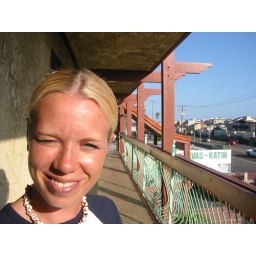
Happy girl in the Sunset beach